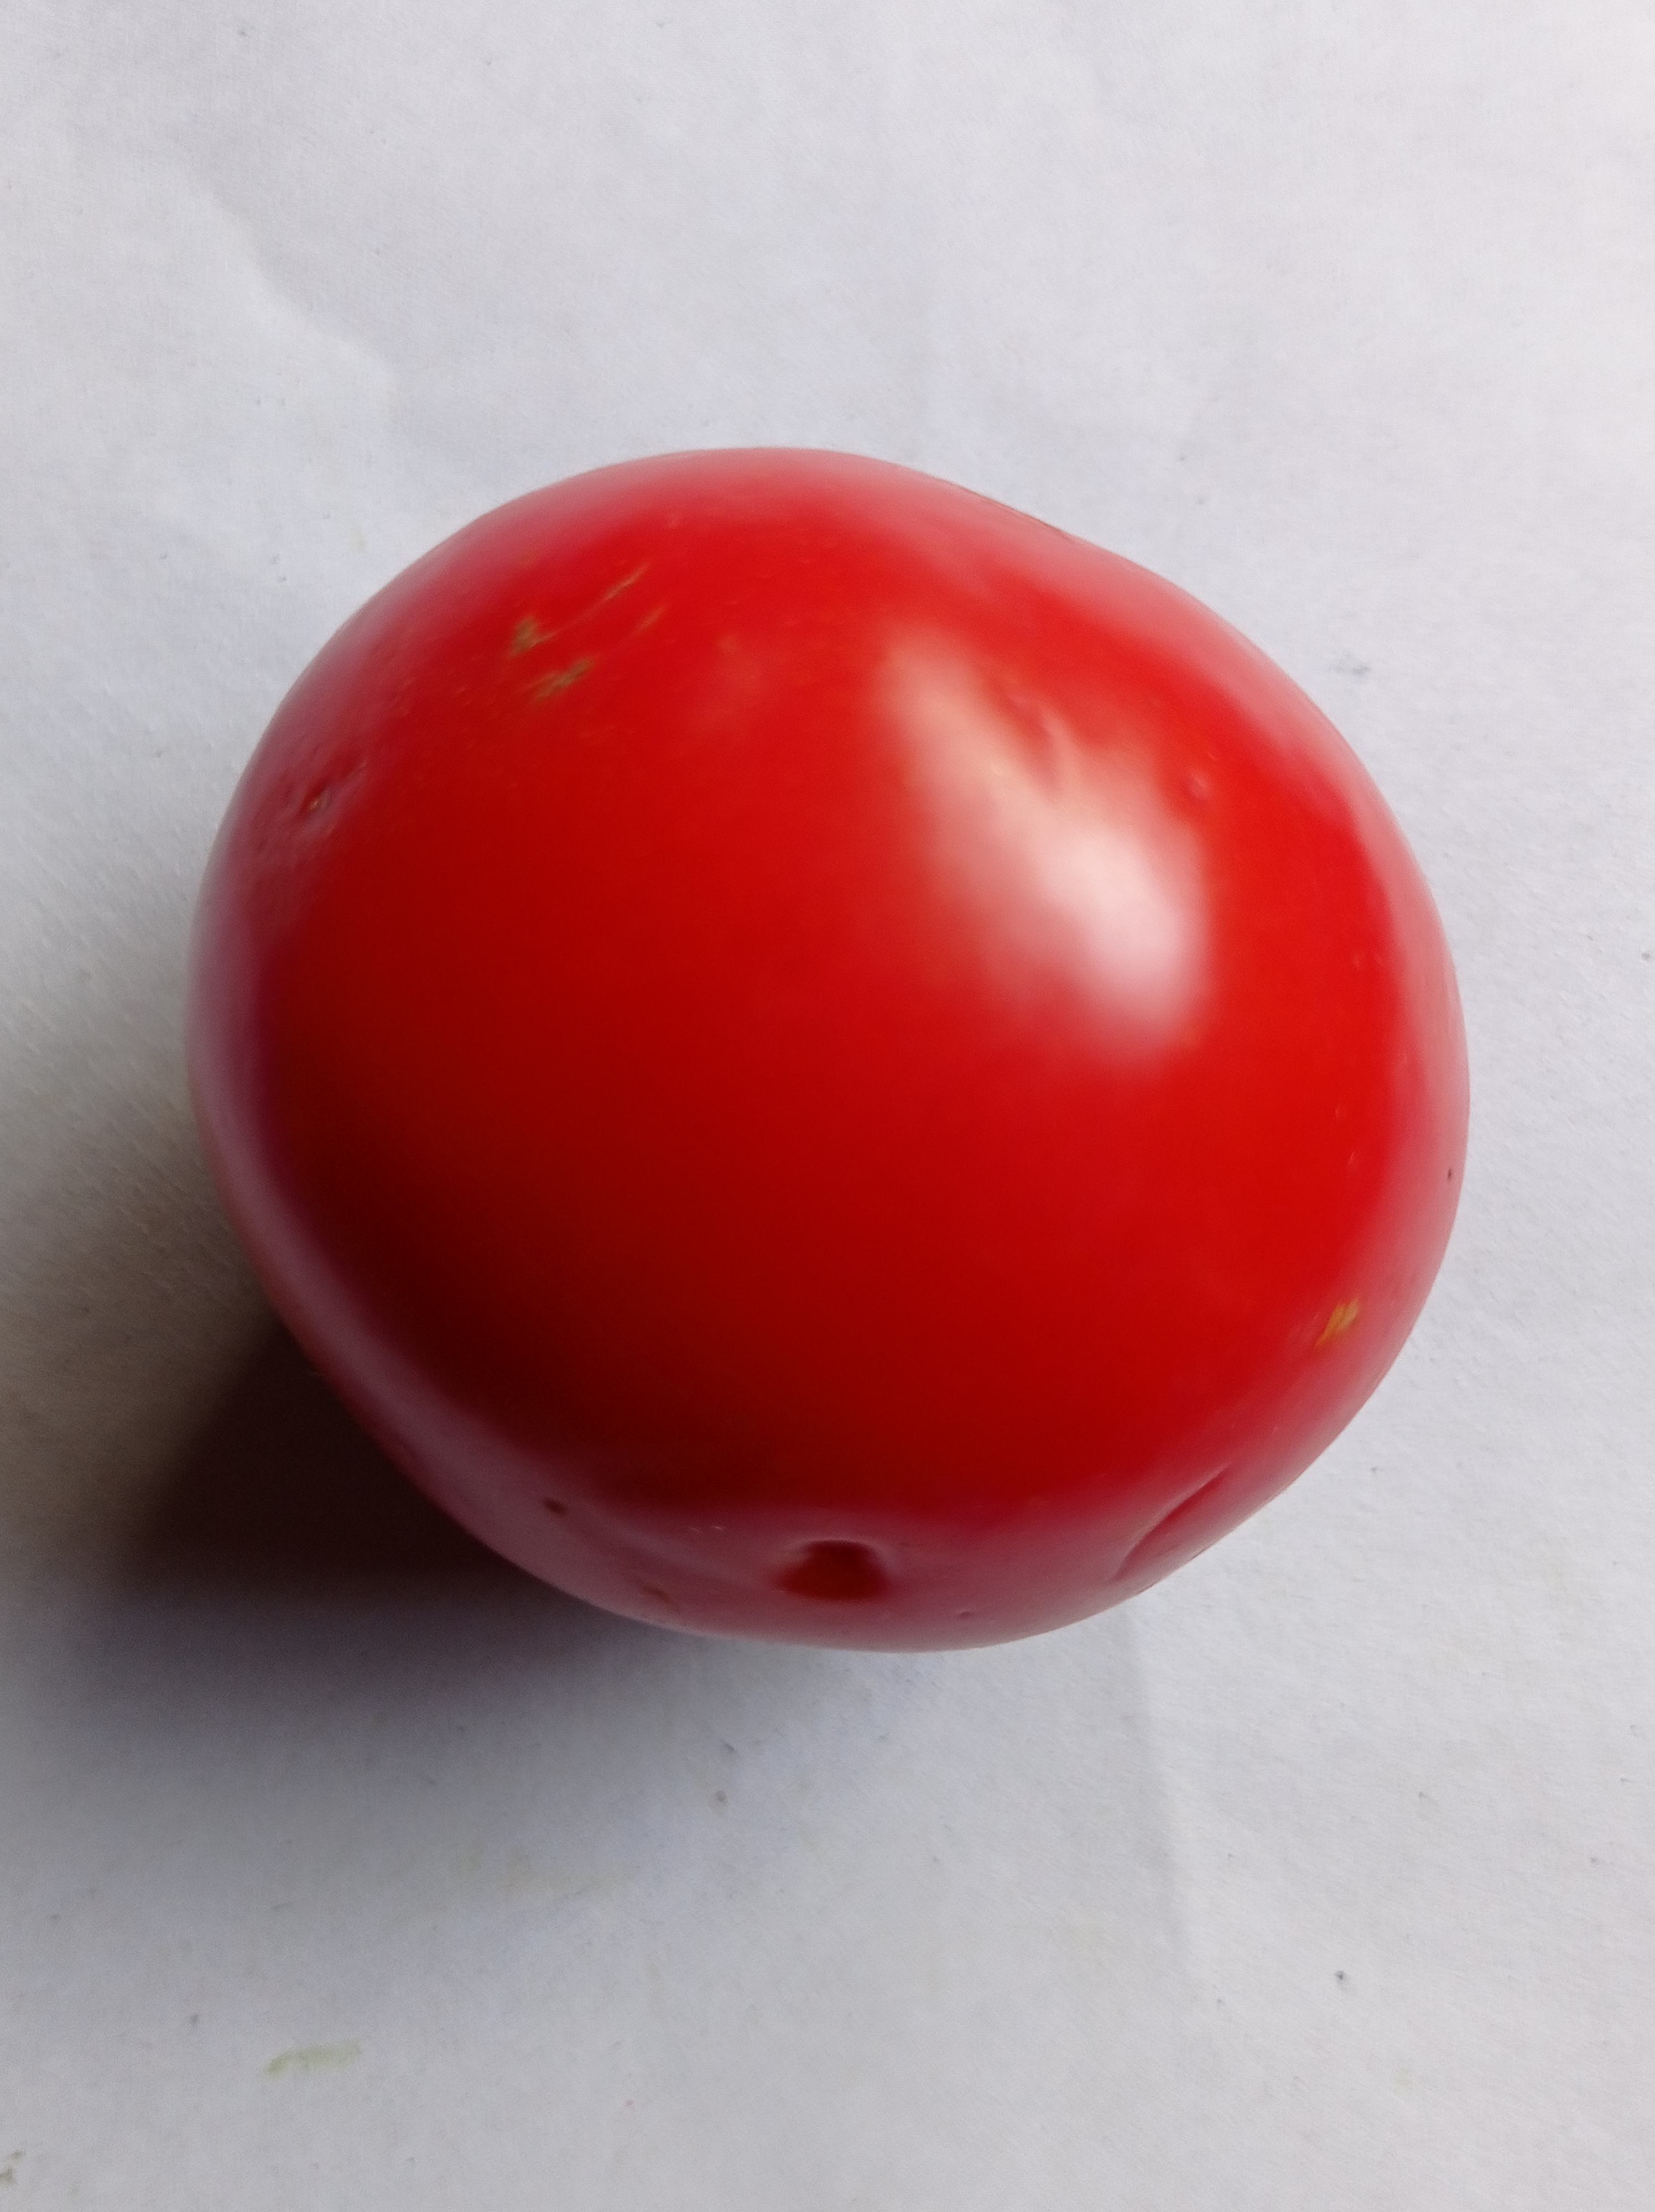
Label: Fresh